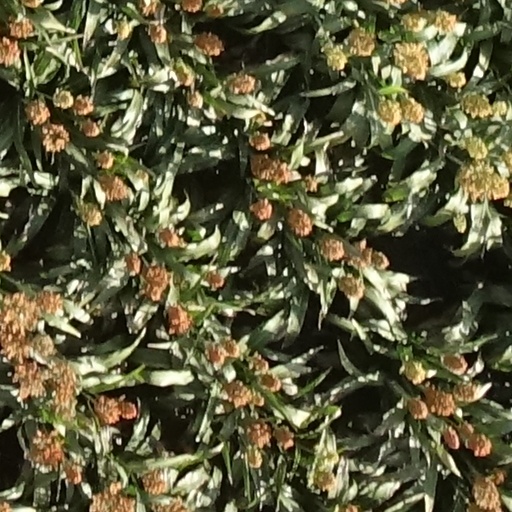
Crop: sorghum